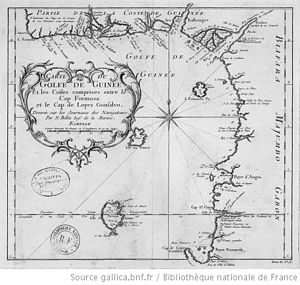
São Tomé og Príncipe / Historie / Første kolonisering / Sukkerplantager og slavehandel
Kort over øerne i Guineabugten fra 1740-49.
São Tomé og Príncipe, officielt den Demokratiske Republik São Tomé og Príncipe, er en østat i Atlanterhavet ud for Gabon. Østaten var portugisisk koloni fra 1522-1975.